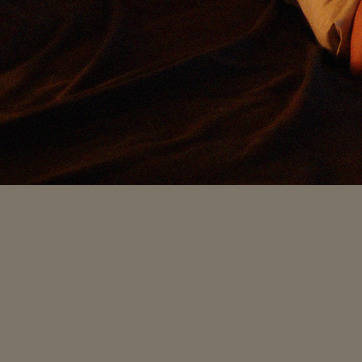
Material: fabric